List of New Hampshire historical markers (151–175)

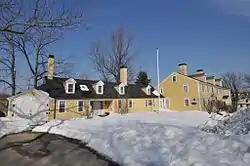
Ladd-Gilman House in Exeter

"Built in 1866 at the cost of $9,000, this is the longest wooden bridge in the United States and the longest two-span covered bridge in the world. The fourth bridge at this site, the 460-foot structure was built by Bela J. Fletcher (1811-1877) of Claremont and James F. Tasker (1826-1903) of Cornish, using a lattice truss patented by architect Ithiel Town in 1820 and 1835. Built as a toll bridge by a private corporation, the span was purchased by the State of New Hampshire in 1936 and made toll-free in 1943."